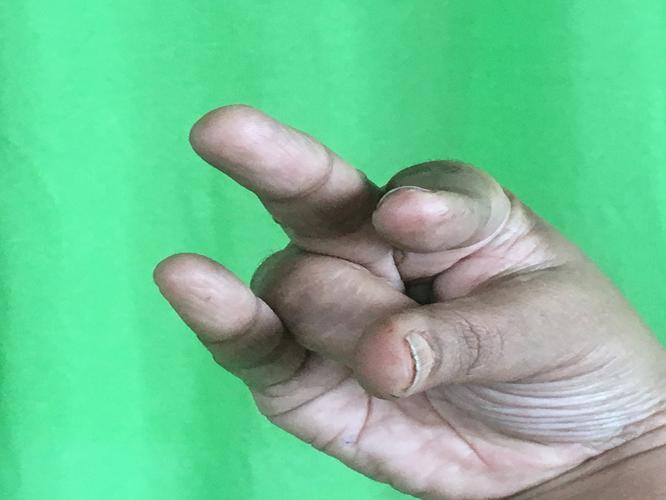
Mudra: Kangulam
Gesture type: single_hand